White-Jacket

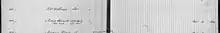
United States Navy, Muster of the crew of the frigate USS "United States" 1844 re Robert Lucas Landsman crew no. 428.

The same incident is described by the anonymous author of "Journal of A Cruise to the Pacific Ocean, 1842-1844, in the Frigate United States", who recounts a similar set of facts and circumstances.